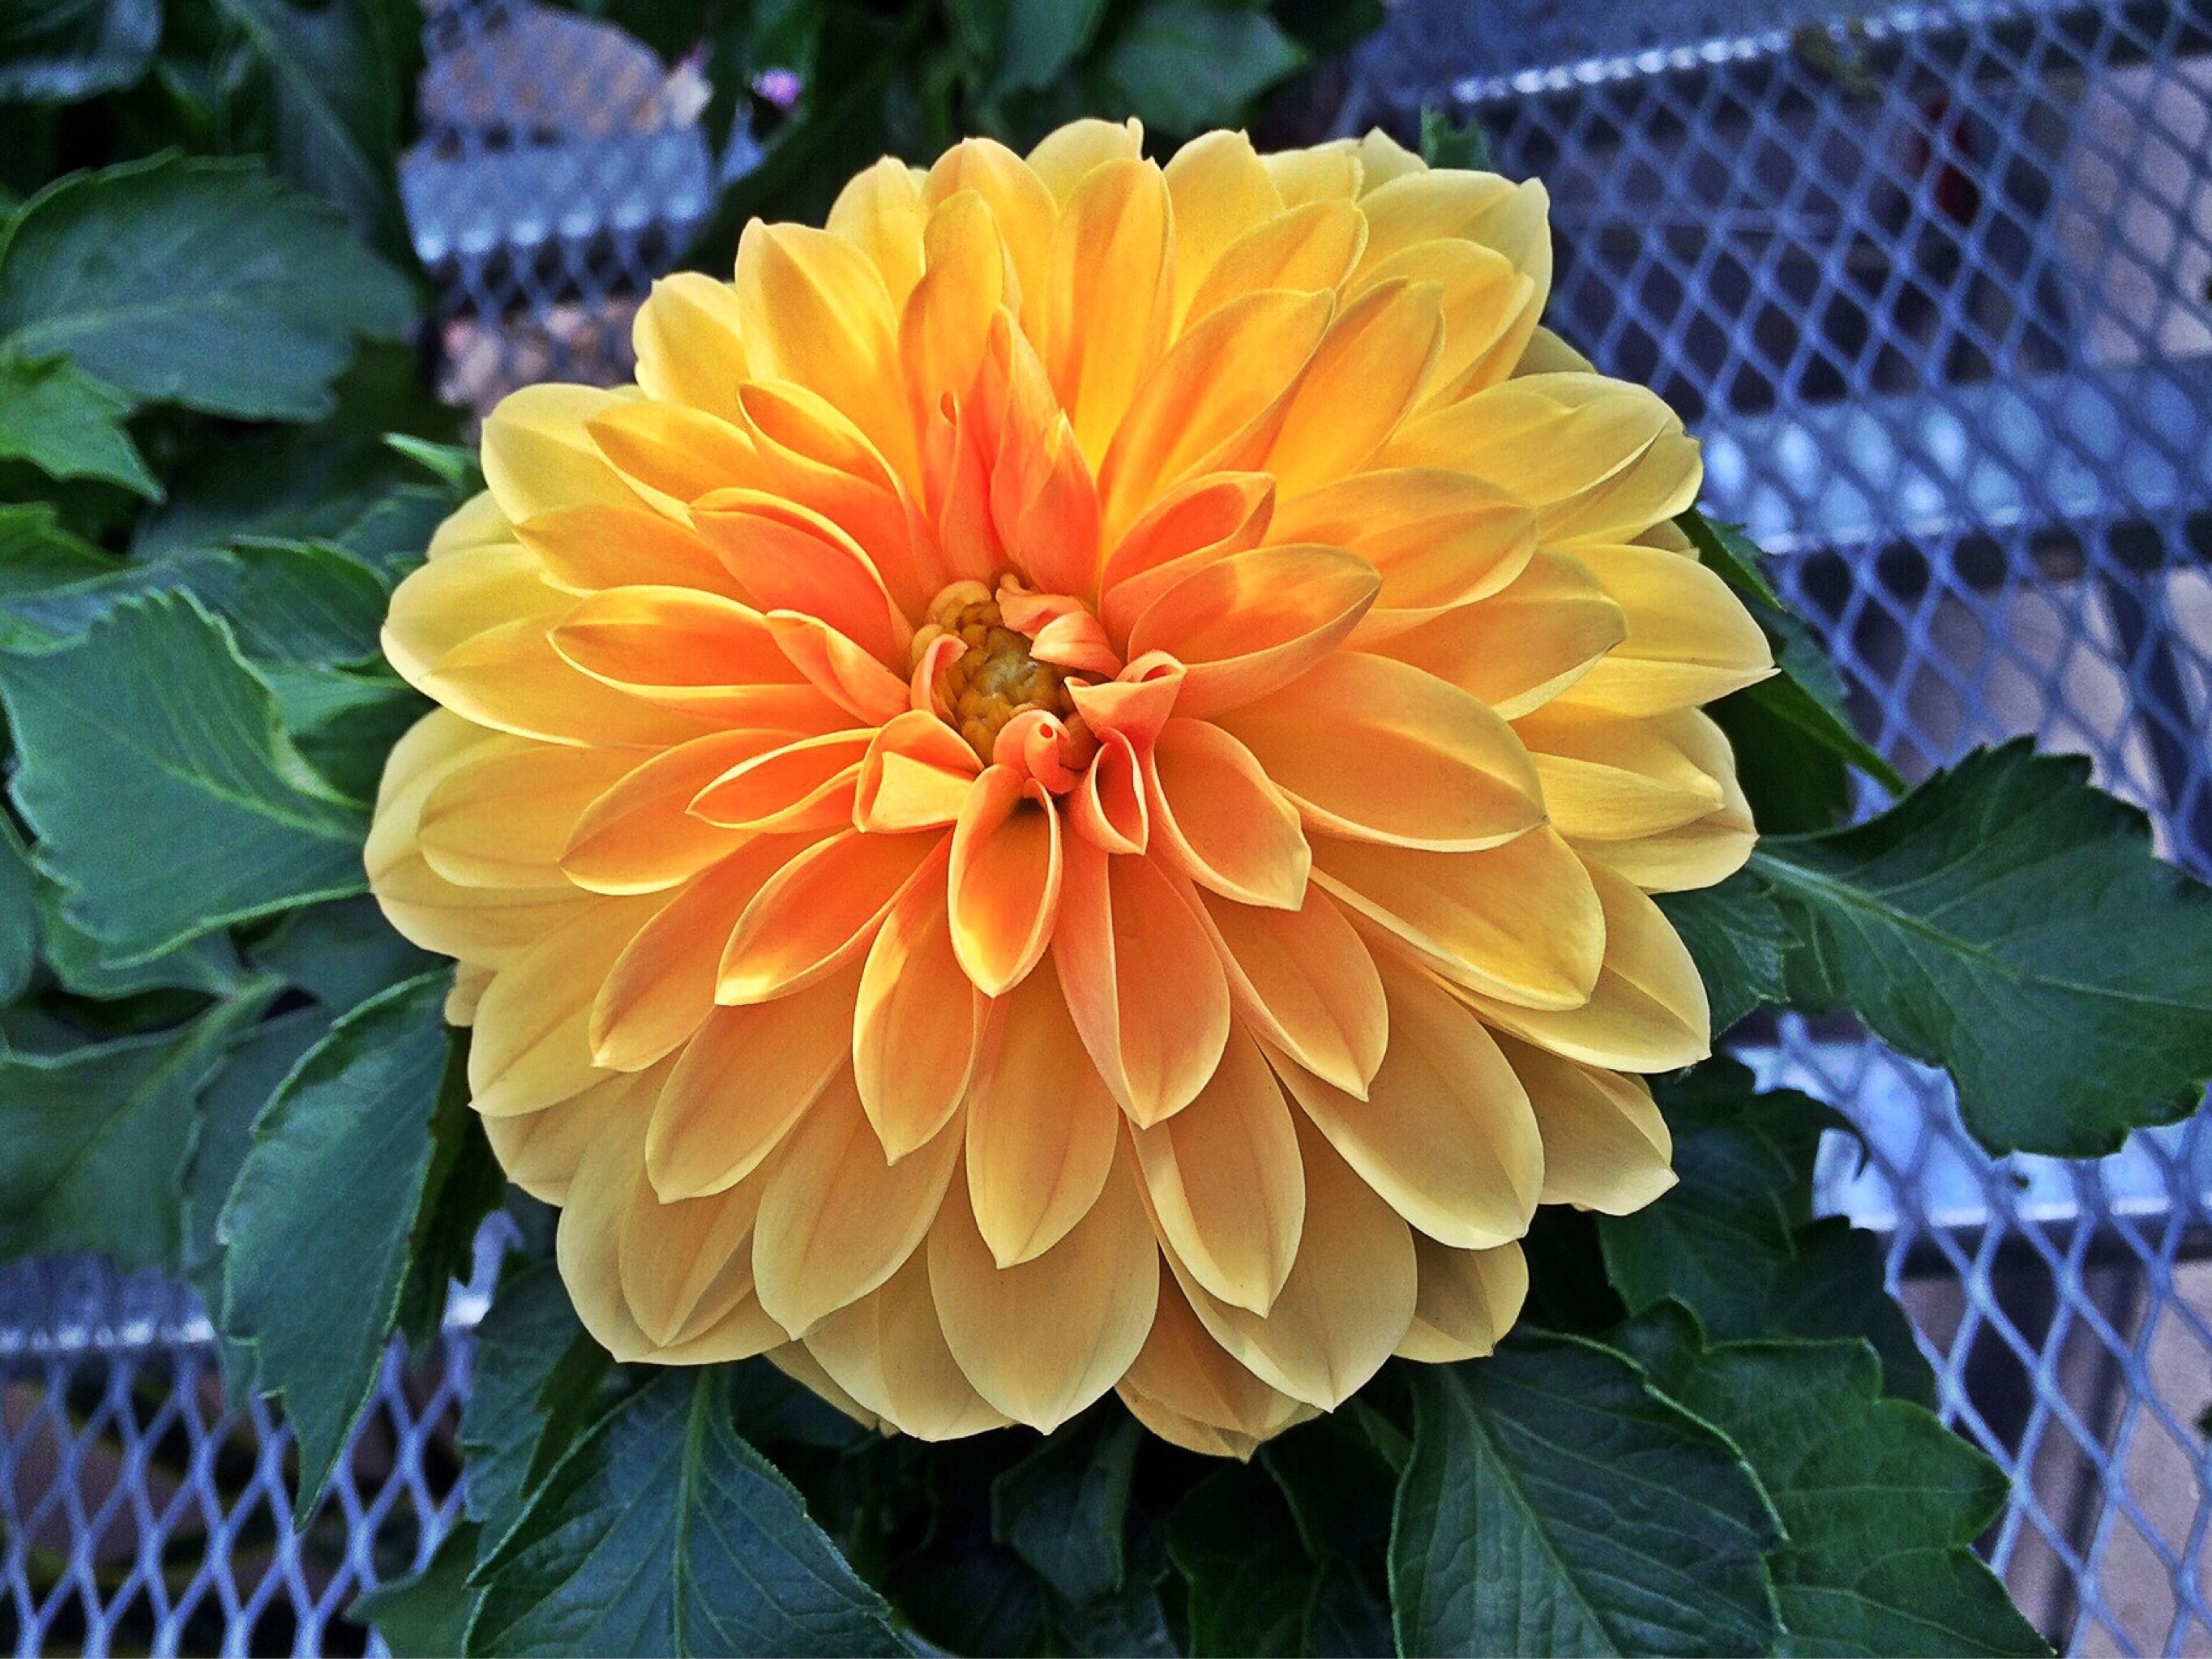
plant, flower, petal, bloom, yellow, sunflower, dahlia, bright, flowering plant, daisy family, dalia, city car, asterales, annual plant, plant stem, land plant